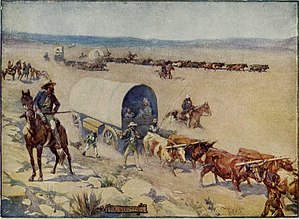
Oranjefristaten / Historie / Fristed for boere
Boernes store trek.
Republikken Oranjefristaten var en uafhængig boerstat i det sydlige Afrika i anden halvdel af det 19. århundrede. Den var senere en provins i Sydafrika. Den er den historiske forgænger til nutidens Fristatprovinsen. Oranjefristaten lå mellem floderne Oranje og Vaal. Grænserne blev bestemt af Storbritannien i 1848 da regionen blev proklameret som Orange River Sovereignty med hovedstad i Bloemfontein.